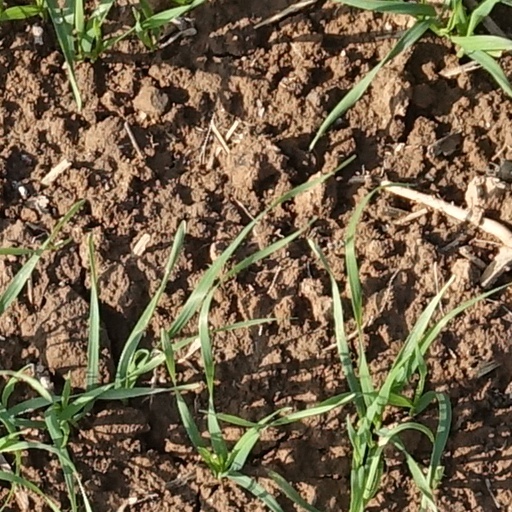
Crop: wheat